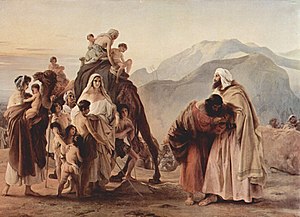
Esau / Omtale i Det Gamle Testamente
Francesco Hayez: Esau og Jakob genforenes (1844).
Esau er en person fra Første Mosebog i Bibelen. Hans navn betyder "håret" eller "lodden". Navnets hebraiske rod se'ar viser til hår eller loddenhed.